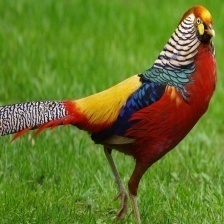
Species: GOLDEN PHEASANT
Scientific name: CHRYSOLOPHUS PICTUS